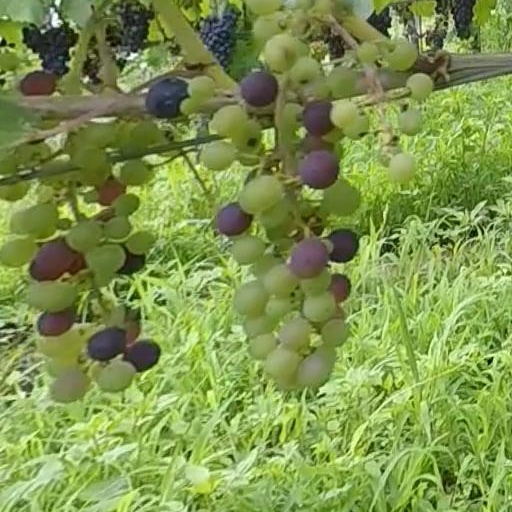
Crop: grape